Burning of the Parliament Buildings in Montreal

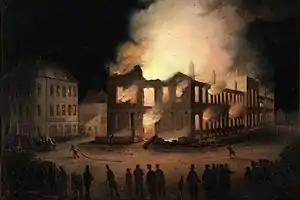
Joseph Légaré, "The Burning of the Parliament Building in Montreal", about 1849

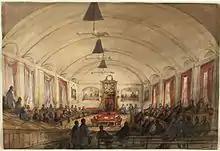
James Duncan, The House of Assembly, in the Parliament of Montreal, around 1848.

The burning of the Parliament Buildings in Montreal occurred on the night of April 25, 1849, in Montreal, the then-capital of the Province of Canada. The way the matter was handled by then co-prime ministers of the united Province of Canada, Sir Louis-Hippolyte Lafontaine and Robert Baldwin, helped develop the Canadian democratic tradition. It also caused the capital to be moved elsewhere, eventually being installed in Ottawa.